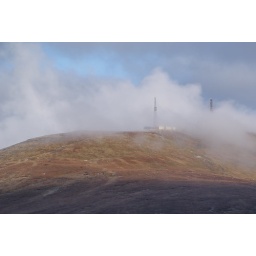
Taken from close to the cattle grid by the junction of the Mountain Road and the road to Kirk Michael, looking up the mountain.